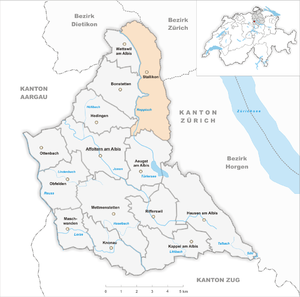
Stallikon est une commune suisse du canton de Zurich.